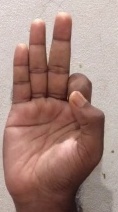
ASL sign: F